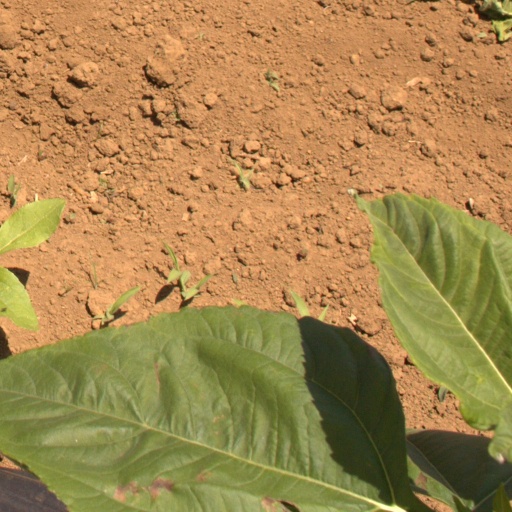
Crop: Jerusalem artichoke